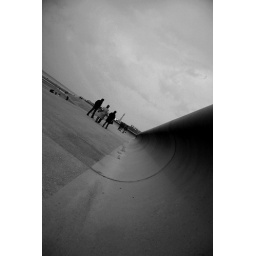
processed in black and white as blackpool was very dull, and is pure skank,